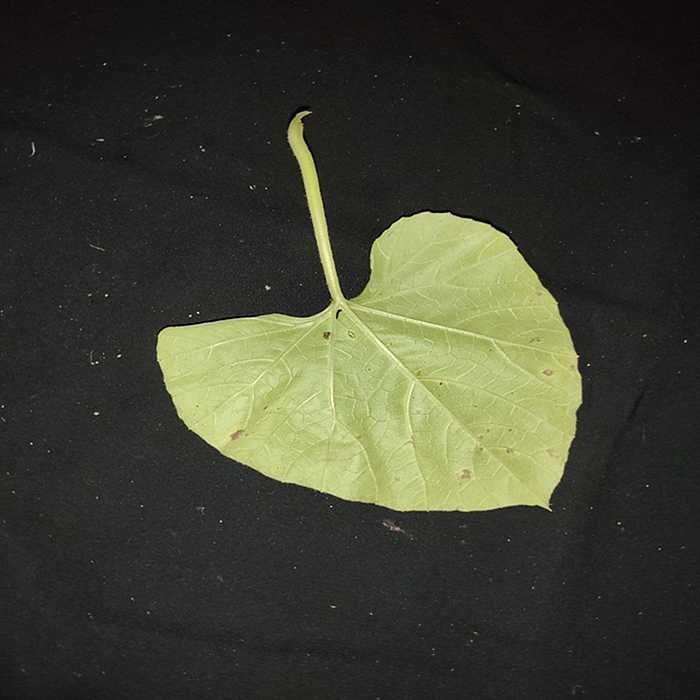
Plant: Bottle gourd
Label: Anthracnose